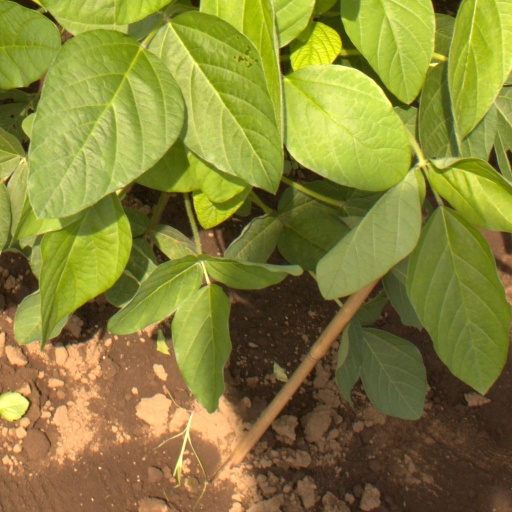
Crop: soybean